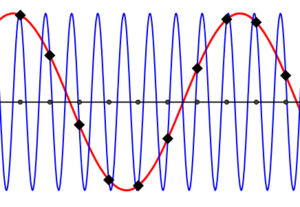
Deux signaux présentant exactement les mêmes échantillons
Le théorème d'échantillonnage, dit aussi théorème de Shannon ou théorème de Nyquist-Shannon, établit les conditions qui permettent l'échantillonnage d'un signal de largeur spectrale et d'amplitude limitées.